Jayachamarajendra Circle

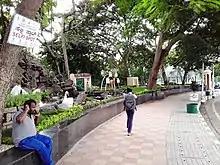
Selfie Spot

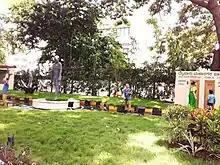
Hardings Circle garden

Jayachamarajendra Circle or Jayachamarajendra Wadiyar Circle, formerly known as Harding Circle or Arugatu is an intersection of six major roads in Mysore, Karnataka state, India.